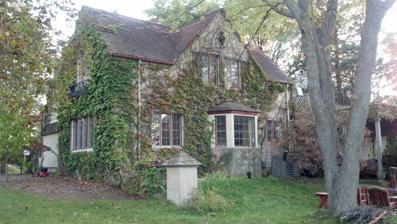
Building: Everett P. Barrett House
Country: United States of America
Year built: 1940
Historic house in Wisconsin, United States For other places of a similar name, see Barrett House . United States historic place Everett P. Barrett House U.S. National Register of Historic Places Show map of Wisconsin Show map of the United States Location 120 S. Porter Ave. Waukesha, Wisconsin Coordinates 43°00′8″N 88°12′43″W / 43.00222°N 88.21194°W / 43.00222; -88.21194 Area less than one acre Built 1940 Built by Cayll & Barrett Architect Steffen, R. O. Architectural style Late 19th and 20th Century Revivals NRHP reference No. 95000140 Added to NRHP February 24, 1995 The Everett P. Barrett House is a historic house located at 120 South Porter Avenue in Waukesha, Wisconsin . It was added to the National Register of Historic Places in 1995. It is "an excellent French Normandy style single-family residence that was constructed almost entirely out of reinforced concrete for Everett P. Barrett, an engineer and prominent Waukesha cement contractor whose firm - Cayll and Barrett - built the house in 1940. This irregular plan house was designed by R. O. Steffen and it also incorporates a large turreted garage that is attached to it by an enclosed breezeway. A turret tower is also prominently featured on the main east-facing facade of the "T"-plan main block of the house, which is one-and-a-half stories in height and measures approximately 42-feet-wide by 50-feet-deep. References